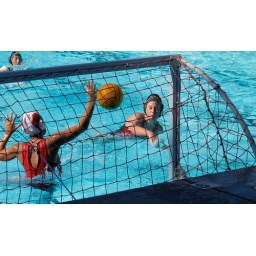
Menlo School girls water polo team competing against Woodside High School. Photo by Keegan Williams.